The Exodus

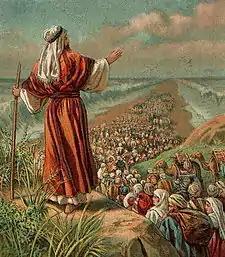
Moses parts the Red Sea (1907 print)

The Israelites begin to complain, and Yahweh miraculously provides them with water and food, eventually raining manna down for them to eat. The Amalekites attack at Rephidim, but are defeated. Jethro, the father-in-law of Moses, convinces him to appoint judges for the tribes of Israel. The Israelites reach the Sinai Desert and Yahweh calls Moses to Mount Sinai, where Yahweh reveals himself to his people and establishes the Ten Commandments and Mosaic covenant: the Israelites are to keep his "torah" (law, instruction), and Yahweh promises them the land of Canaan.